Nissan A engine

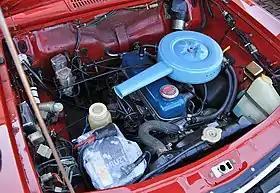
Nissan A10 engine (1969)

The Nissan A series of internal combustion gasoline engines have been used in Datsun and Nissan brand vehicles. Displacements of this four-stroke engine family ranged from 1.0-liter to 1.5-liter and have been produced from 1967 till 2009. It is a small-displacement four-cylinder straight engine. It uses a lightweight cast iron block and an aluminum cylinder head, with overhead valves actuated by pushrods.